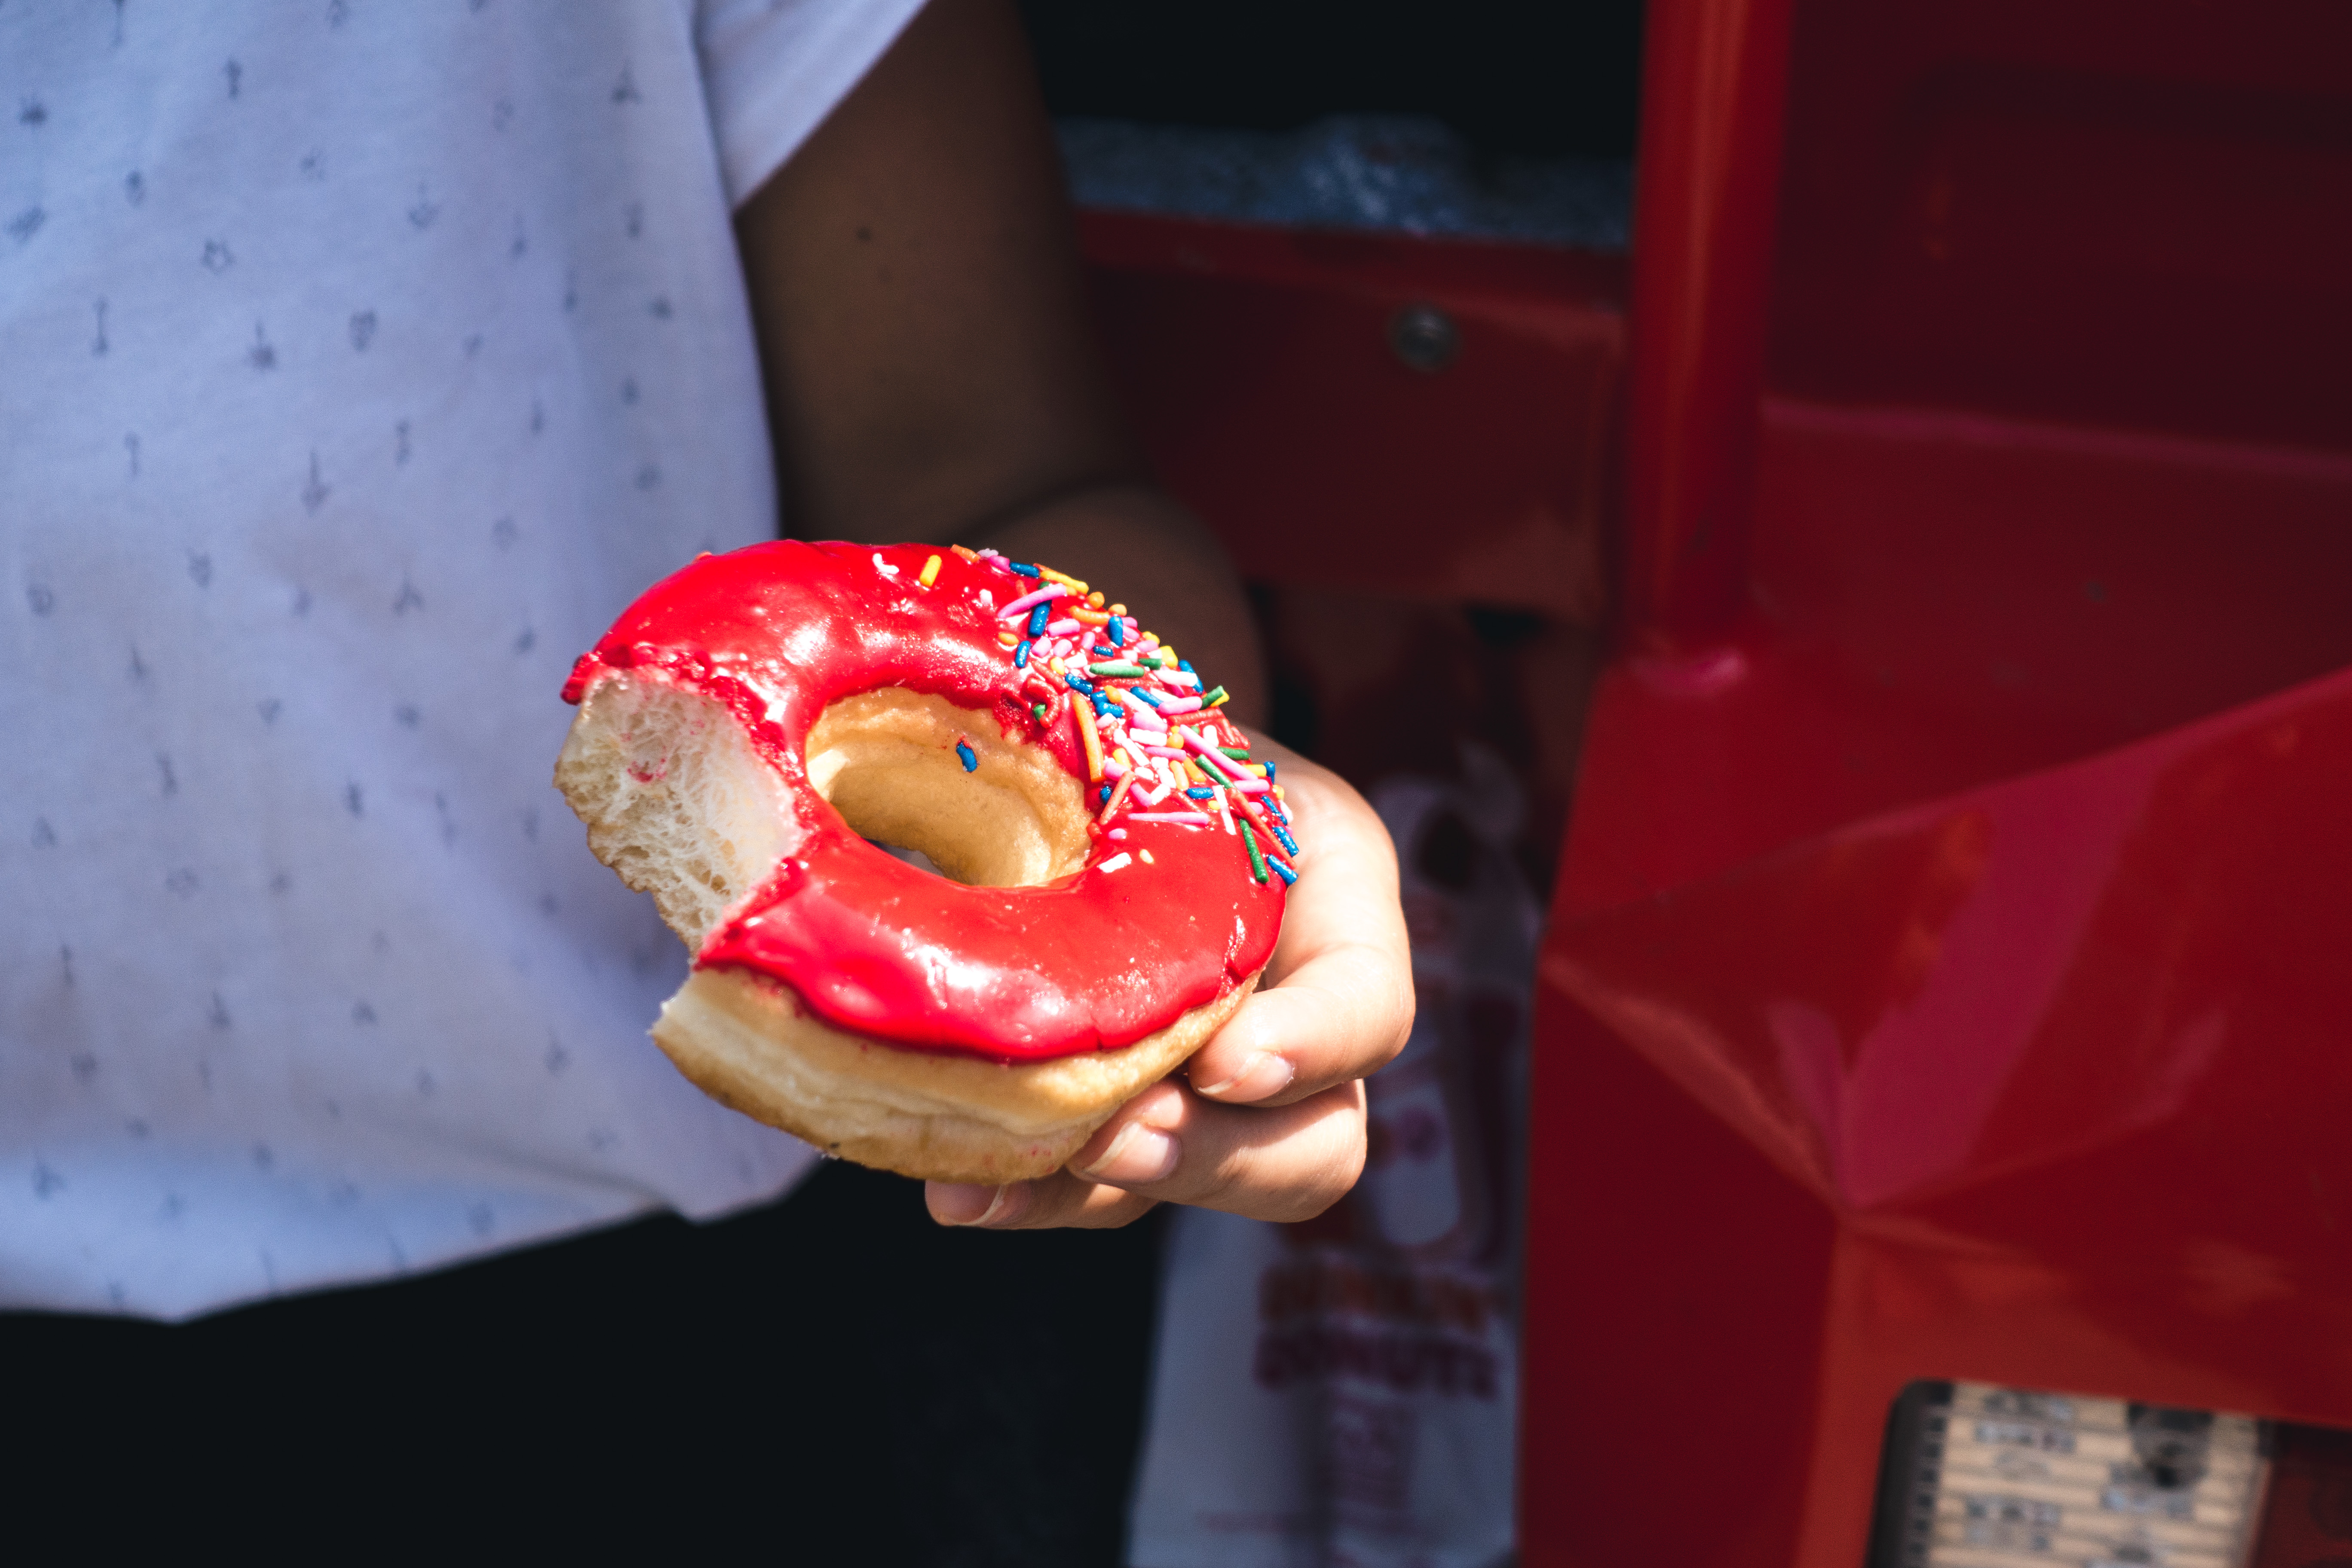
doughnut, food, baked goods, cuisine, pastry, snack, finger food